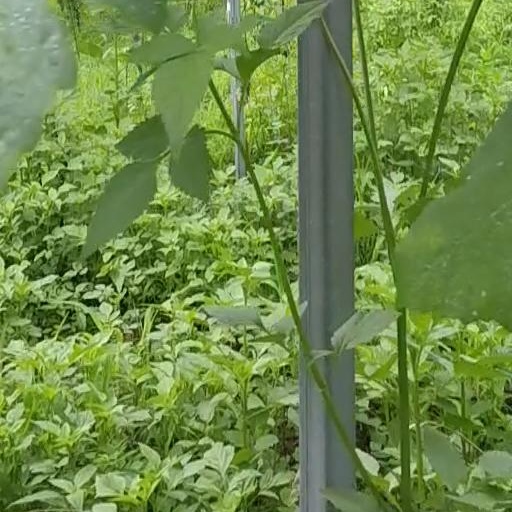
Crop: grape